Velešín

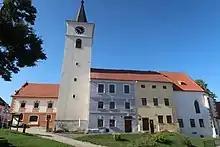
Town hall (left) and former Church of Saints Philip and James

The I/3 road (part of the European route E55), specifically the section from České Budějovice to the Czech-Austrian border in Dolní Dvořiště, runs through the town.